16th Berlin International Film Festival

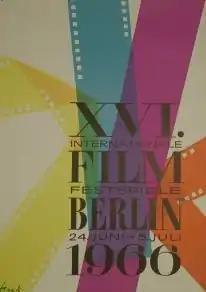
Festival poster

The 16th annual Berlin International Film Festival was held from 24 June to 5 July 1966.